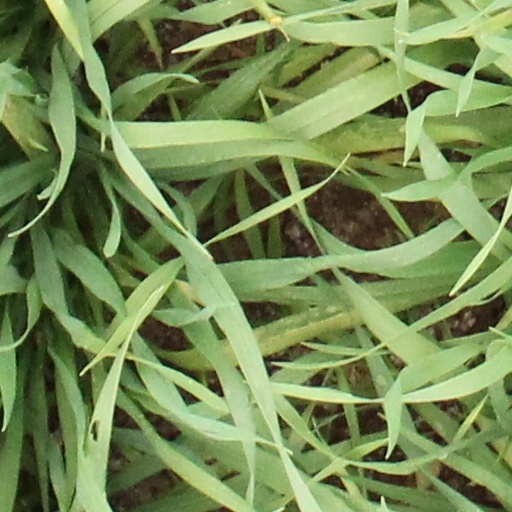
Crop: wheat